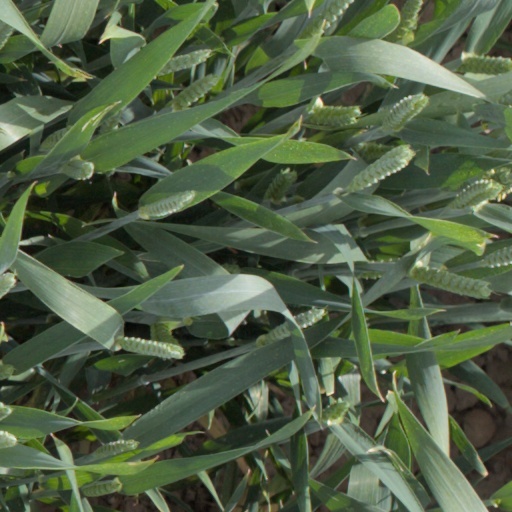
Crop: wheat